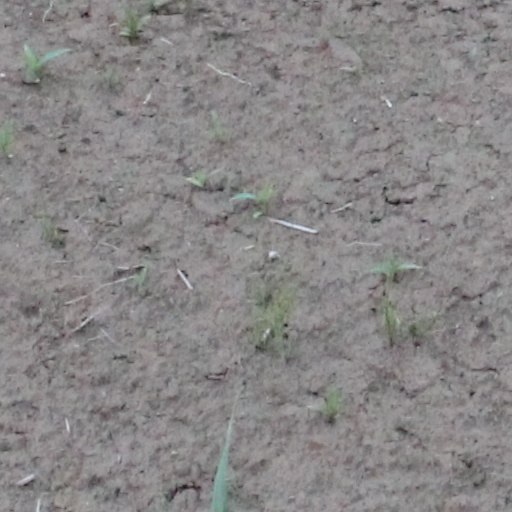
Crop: wheat